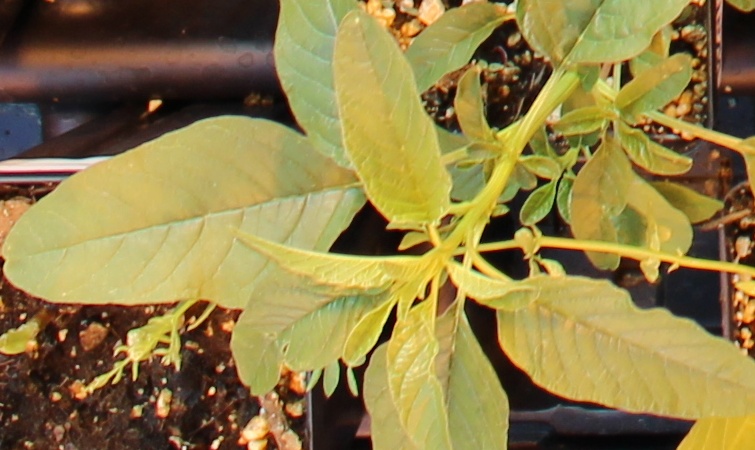
Label: Waterhemp